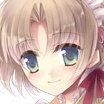
Portrait style: Anime Portrait